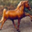
Label: horse